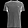
Label: T - shirt / top